Juan Tamariz

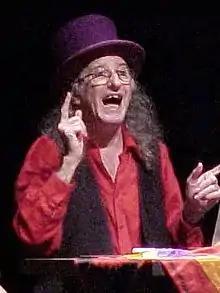
Juan Tamariz in a show in Puerto del Rosario, Fuerteventura (12 December 2001)

Juan Tamariz-Martel Negrón (born 18 October 1942) is a Spanish magician.